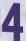
Number: 4